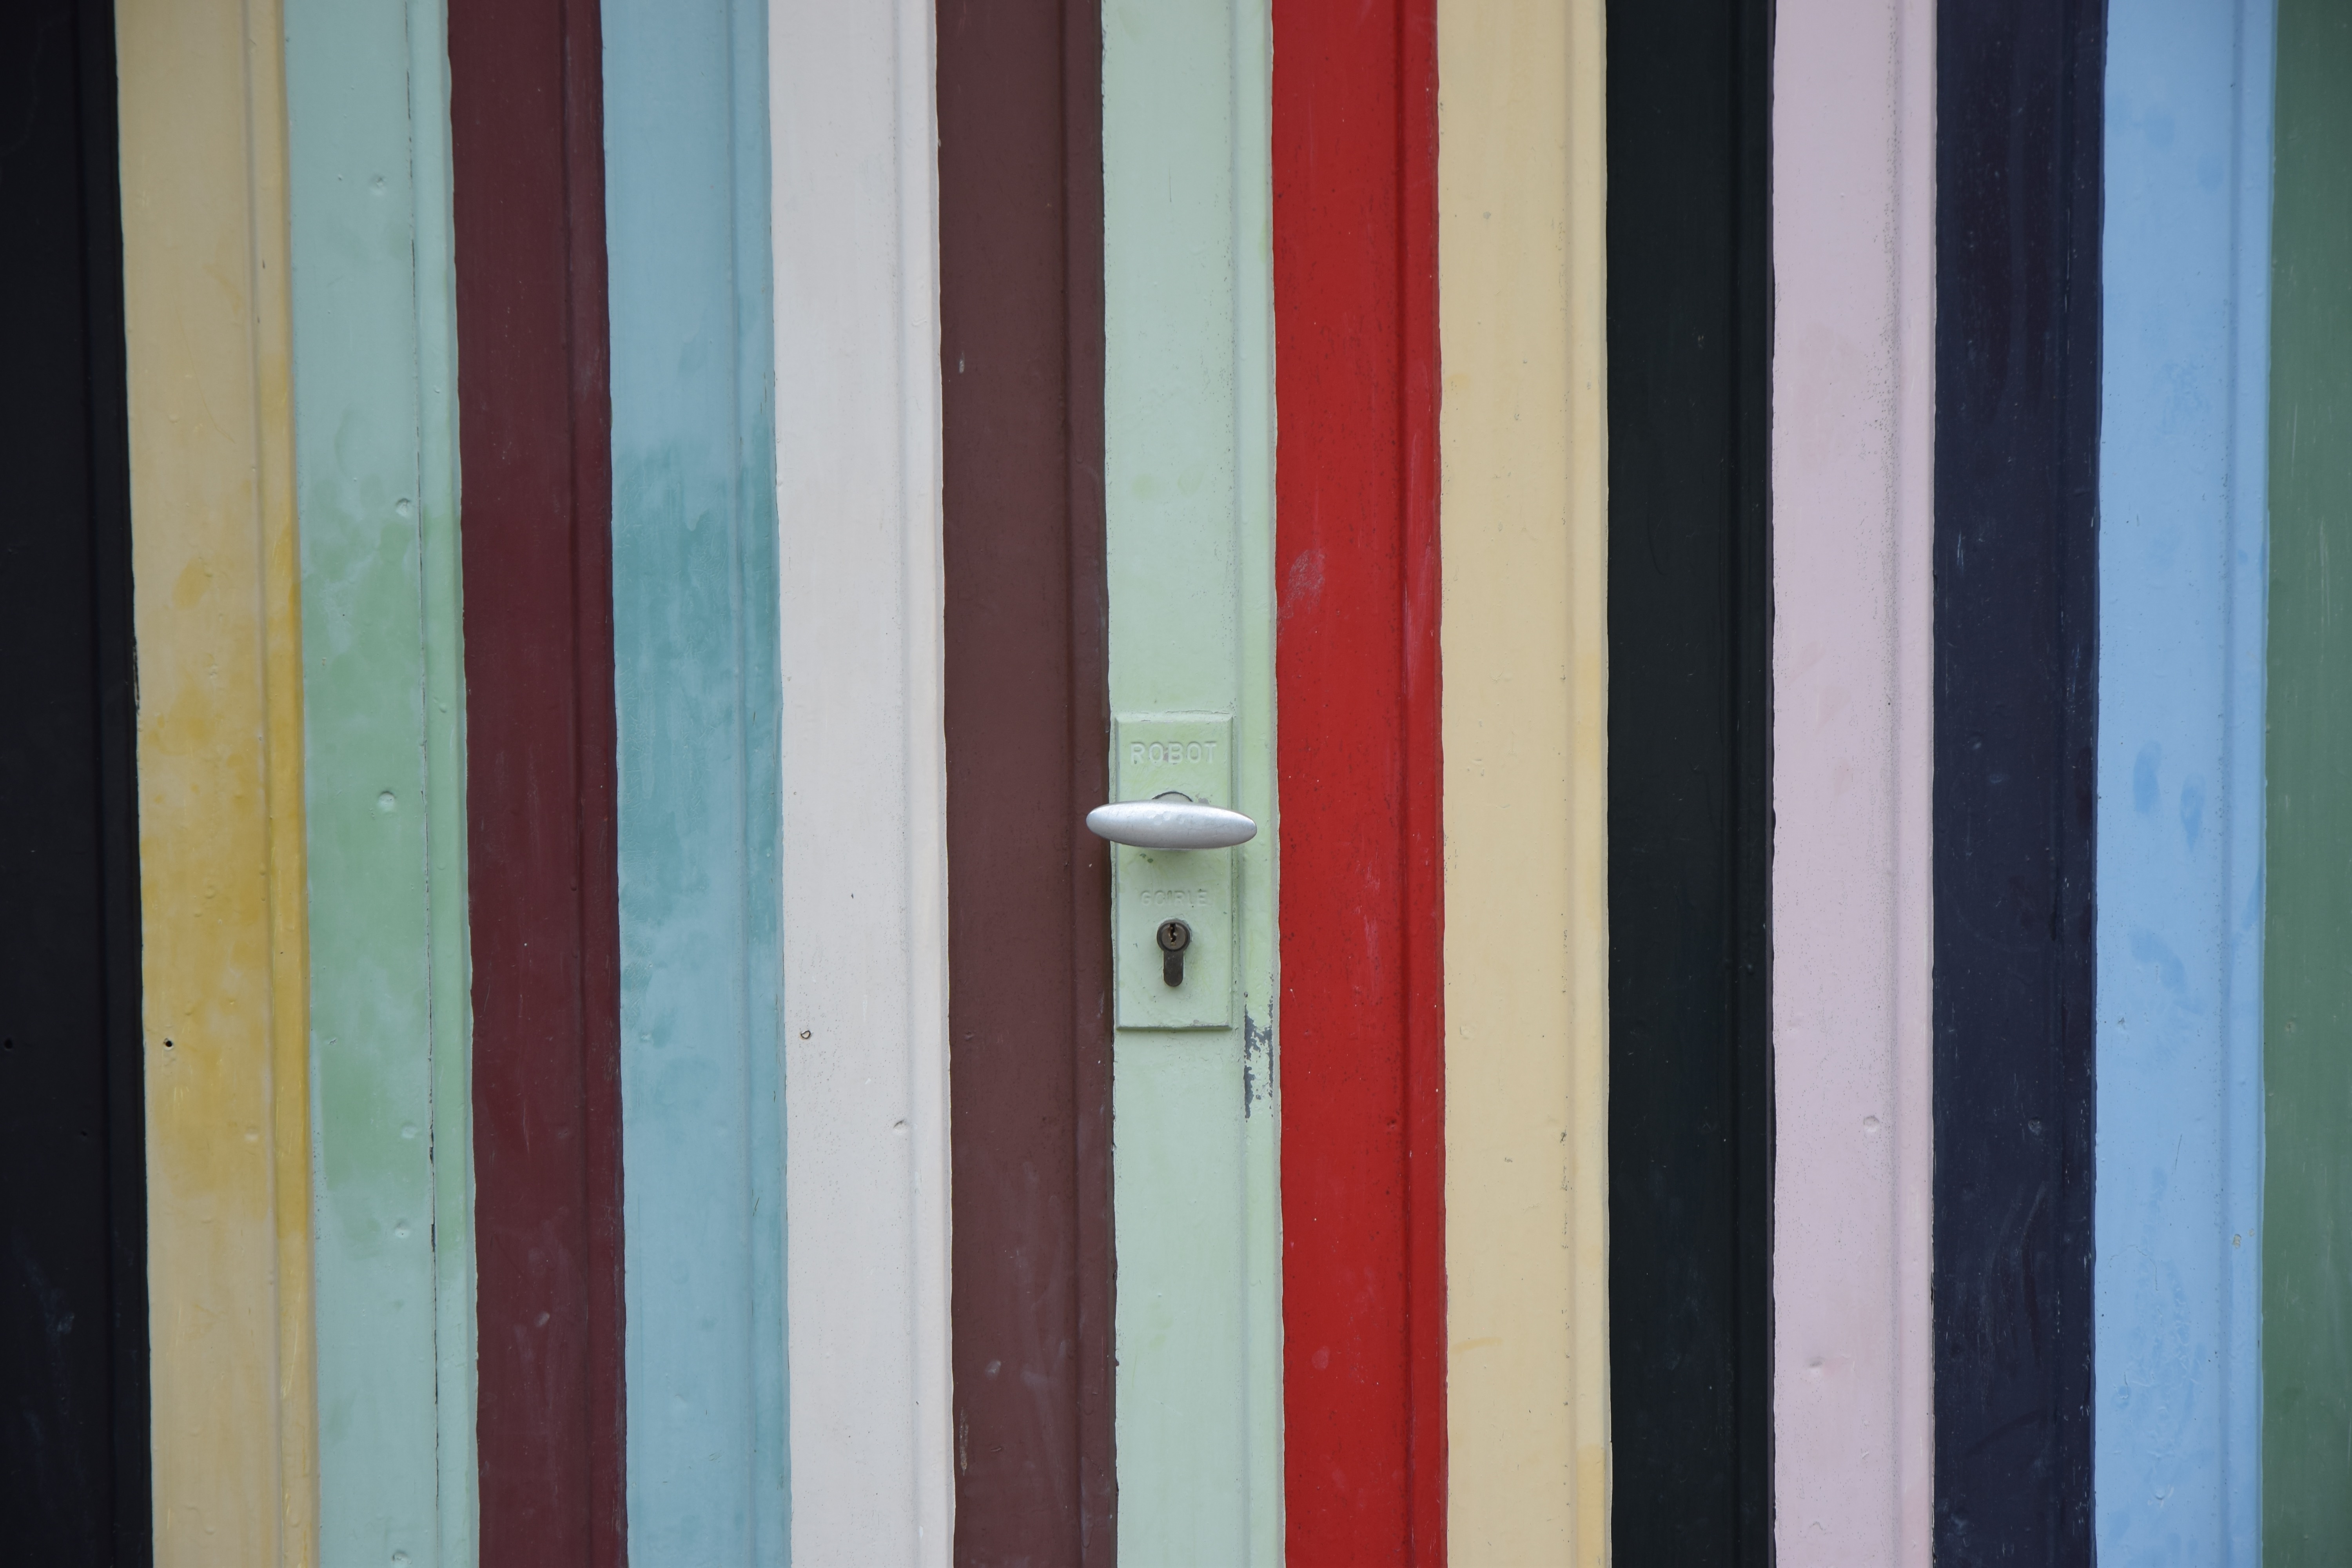
floor, window, wall, line, green, red, color, curtain, blue, door, material, circle, interior design, textile, design, shape, window covering, window treatment